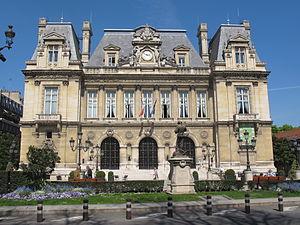
Mairie de Neuilly-sur-Seine.
Neuilly-sur-Seine est une commune française située dans le département des Hauts-de-Seine, en région Île-de-France.